ROSIZO

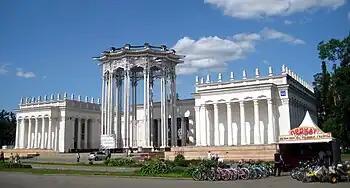
The pavilion "Uzbekistan" ("Culture", No. 66) at VDNKh was at the disposal of ROSIZO from 2016 to 2019.

Among the structural divisions of ROSIZO there are quite unusual ones. For example, in 2001, by order of the Ministry of Culture within the framework of ROSIZO, the Directorate of the Museum Stock of the Russian Federation was created, headed by Alexander Sysoenko. Among other tasks, the Directorate was entrusted with the formation of the State Catalog of the Museum Stock of Russia, which includes a list of all the exhibits of all state museums in Russia.